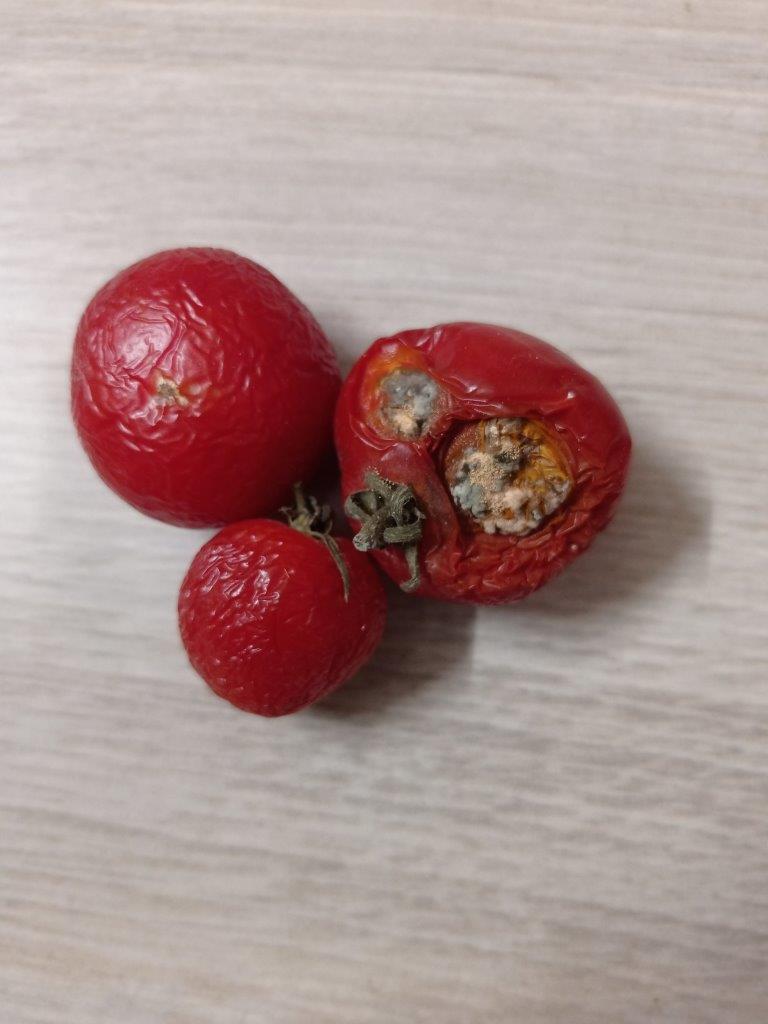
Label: Rotten